Peyruis

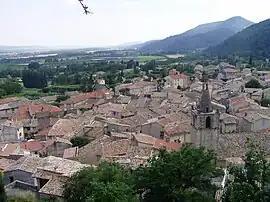
The village of Peyruis, seen from the castle

Peyruis is a commune in the Alpes-de-Haute-Provence department in the Provence-Alpes-Côte d'Azur region in southeastern France.